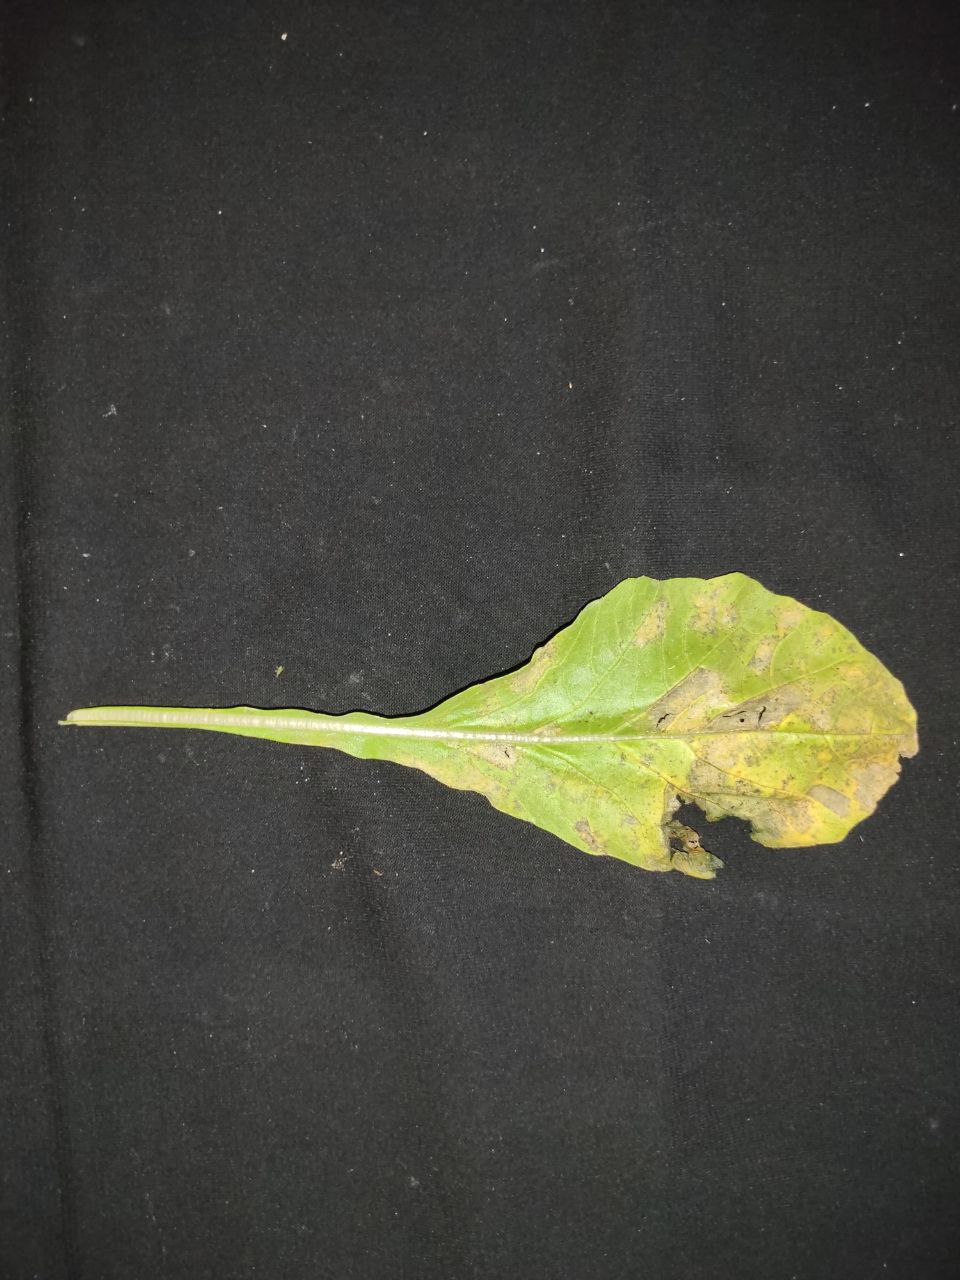
Label: Downey mildew